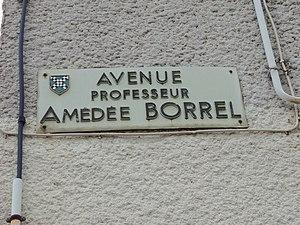
Rue AmédéecBorrel á Cazouls lès Béziers.
Amédée Marie Vincent Borrel, né le 1ᵉʳ août 1867 à Cazouls-lès-Béziers et mort le 14 septembre 1936 dans la même commune, est un médecin et biologiste français, dernier élève direct de Louis Pasteur.